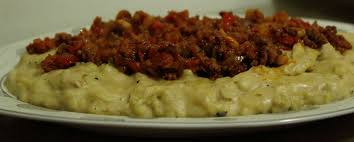
Yemek: hunkar_begendi